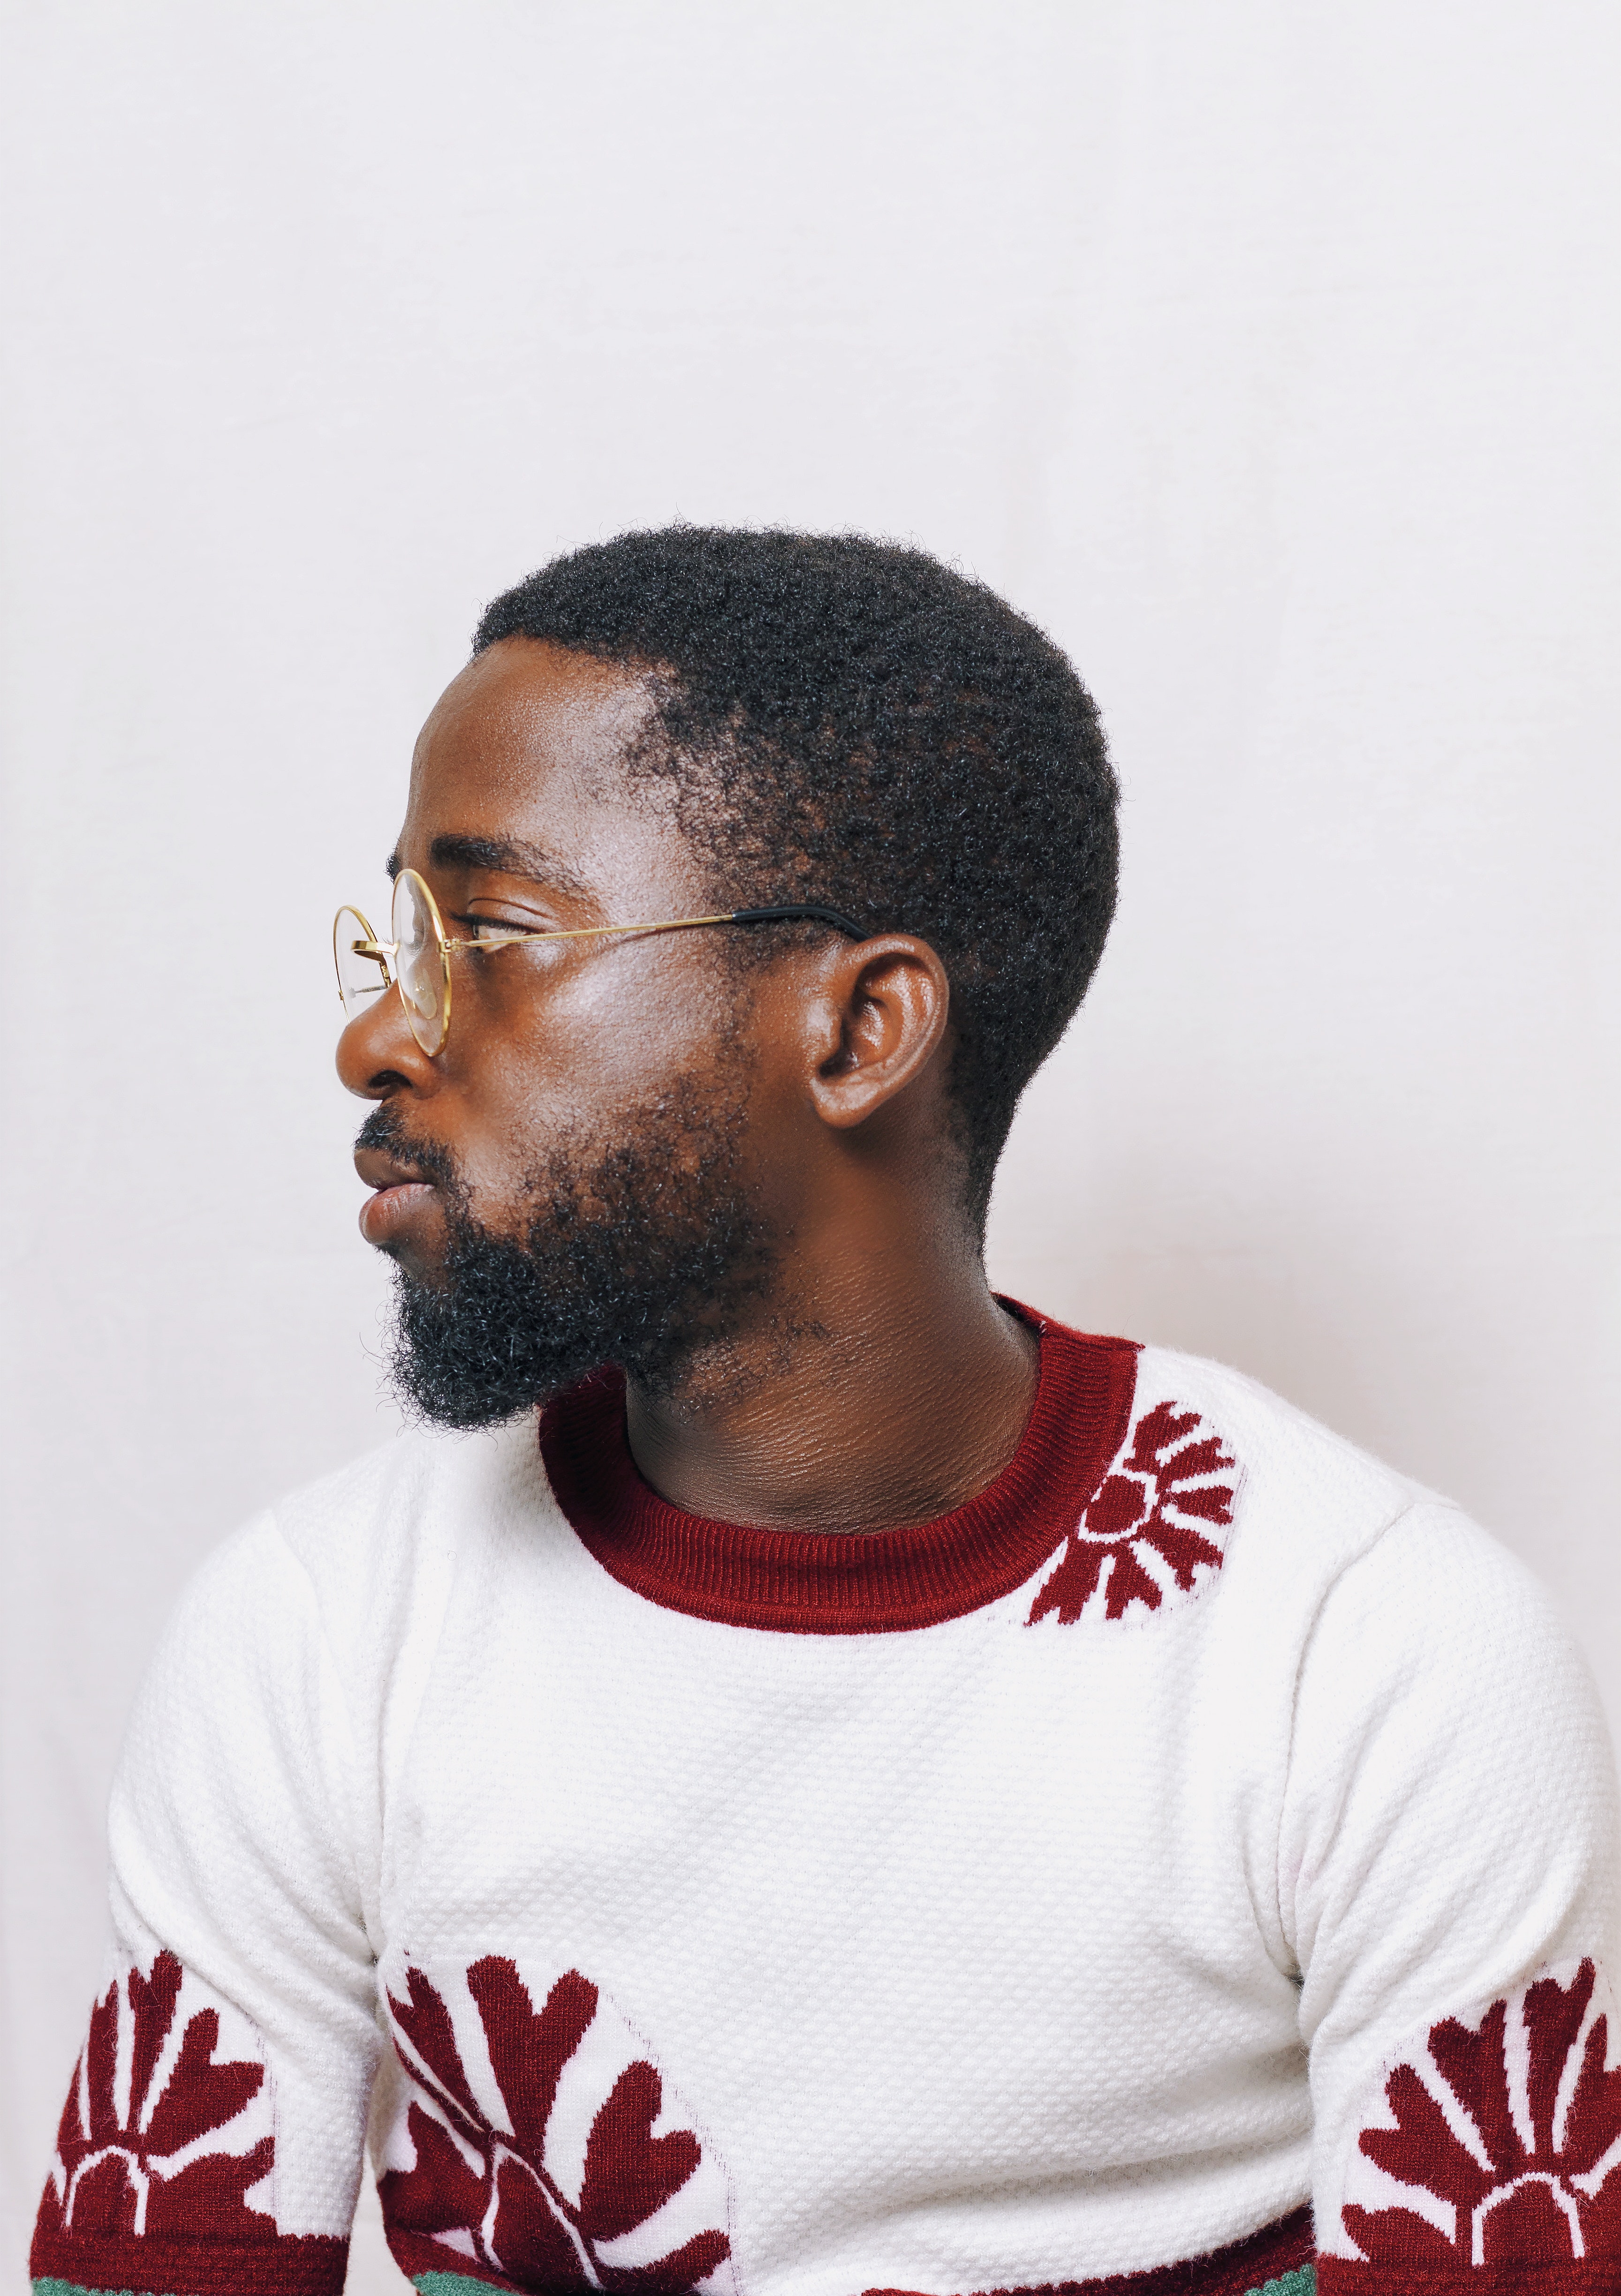
hair, facial hair, white, face, beard, red, head, neck, chin, hairstyle, forehead, moustache, human, mouth, cool, glasses, photography, t shirt, S curl, ear